Hawkswood

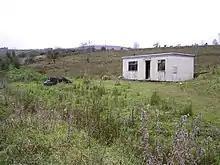
Near Swanlinbar - geograph.org.uk - 1054741

Hawkswood is bounded on the north by Corranearty townland, on the south by Furnaceland townland, on the west by Gorteennaglogh and Monydoo (or Tonycrom) townlands and on the east by Cloghoge, Cornagran (Kinawley) and Drumconra (or Lowforge) townlands. Its chief geographical features are the River Cladagh (Swanlinbar), streams, the Mill Pond and Mill Race, a forestry plantation and a dug well. Hawkswood is traversed by the national secondary N87 road (Ireland), the Old Coach Road, minor public roads and rural lanes. The Hawkswood Loop is popular with mountain trekkers. The townland covers 178 statute acres.